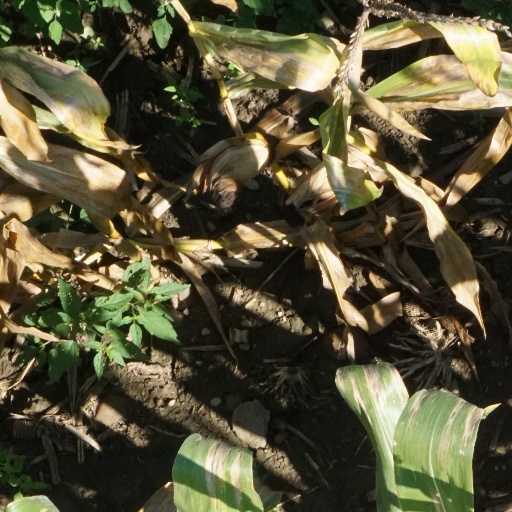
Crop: maize; corn